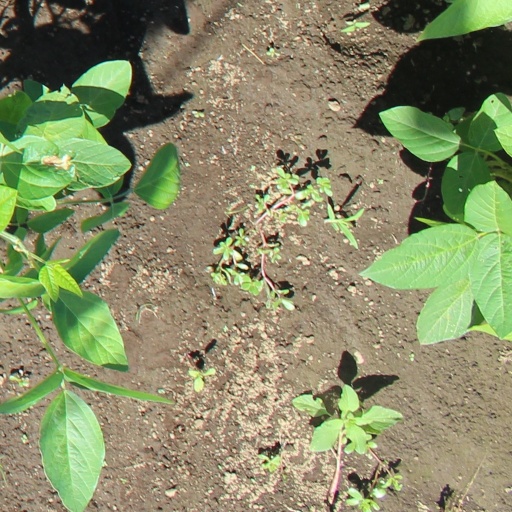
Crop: soybean